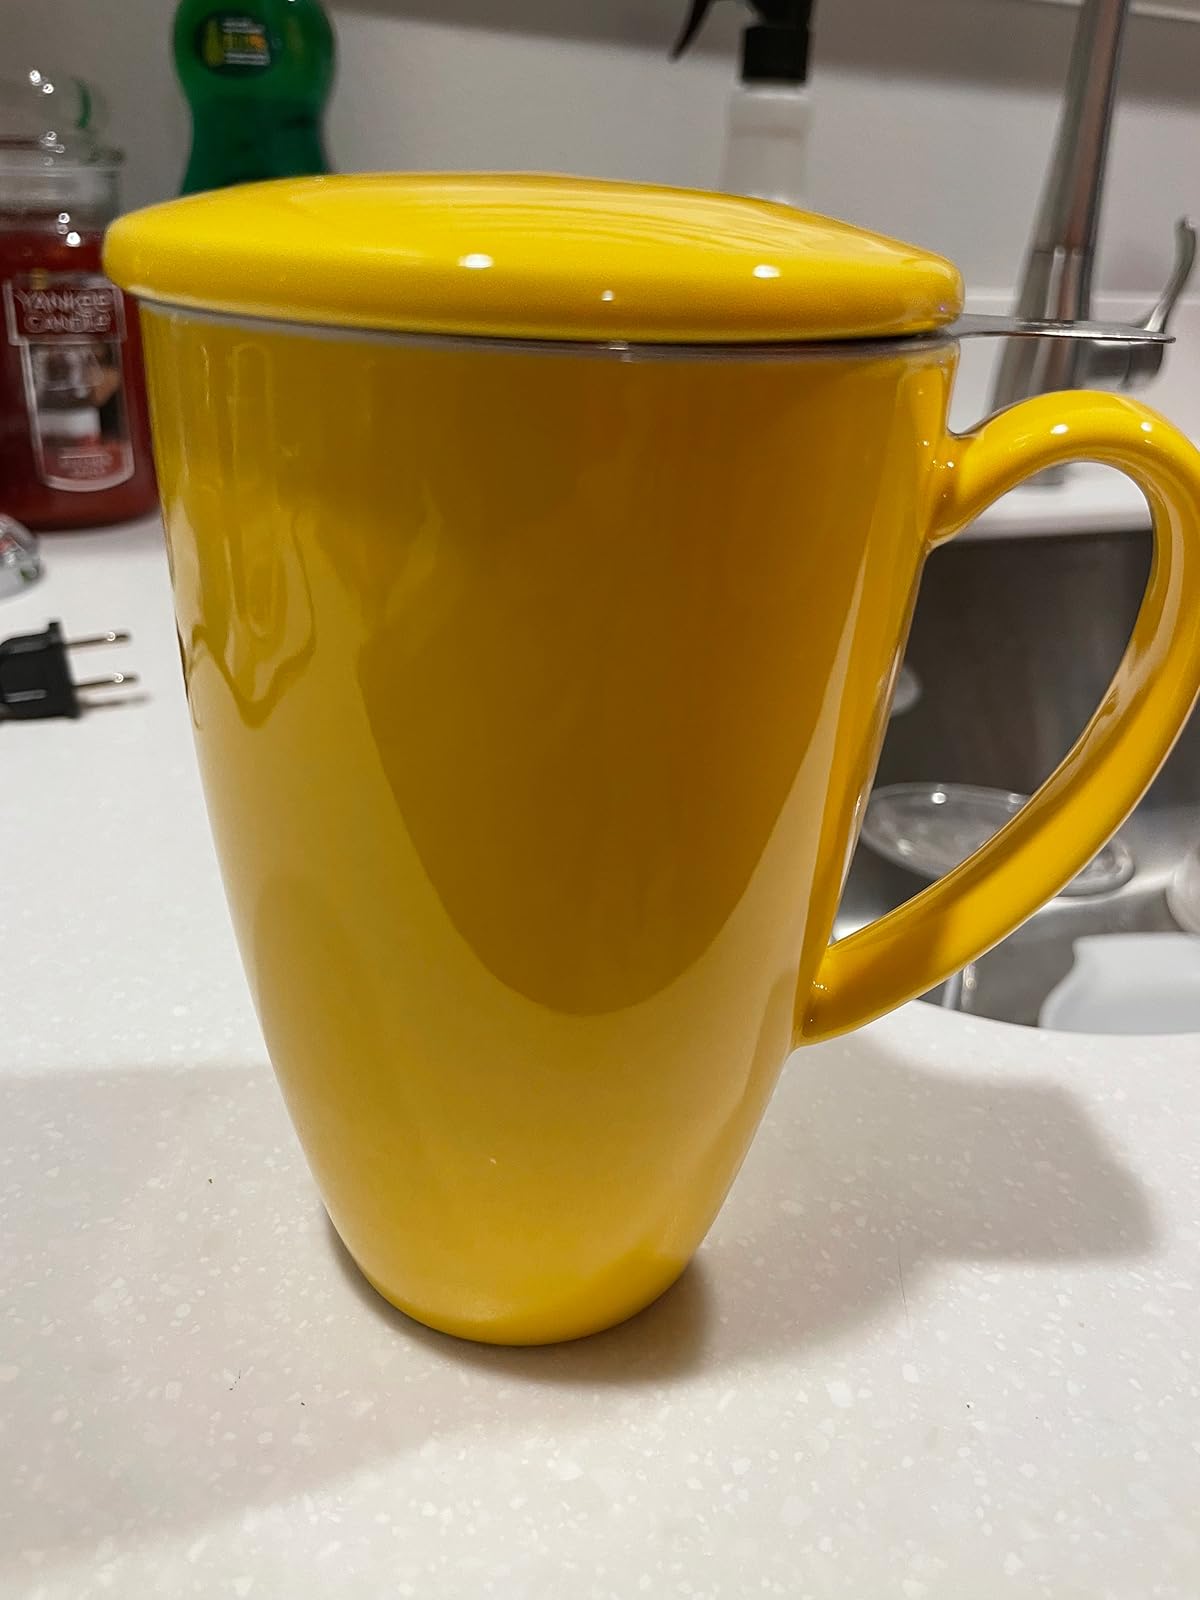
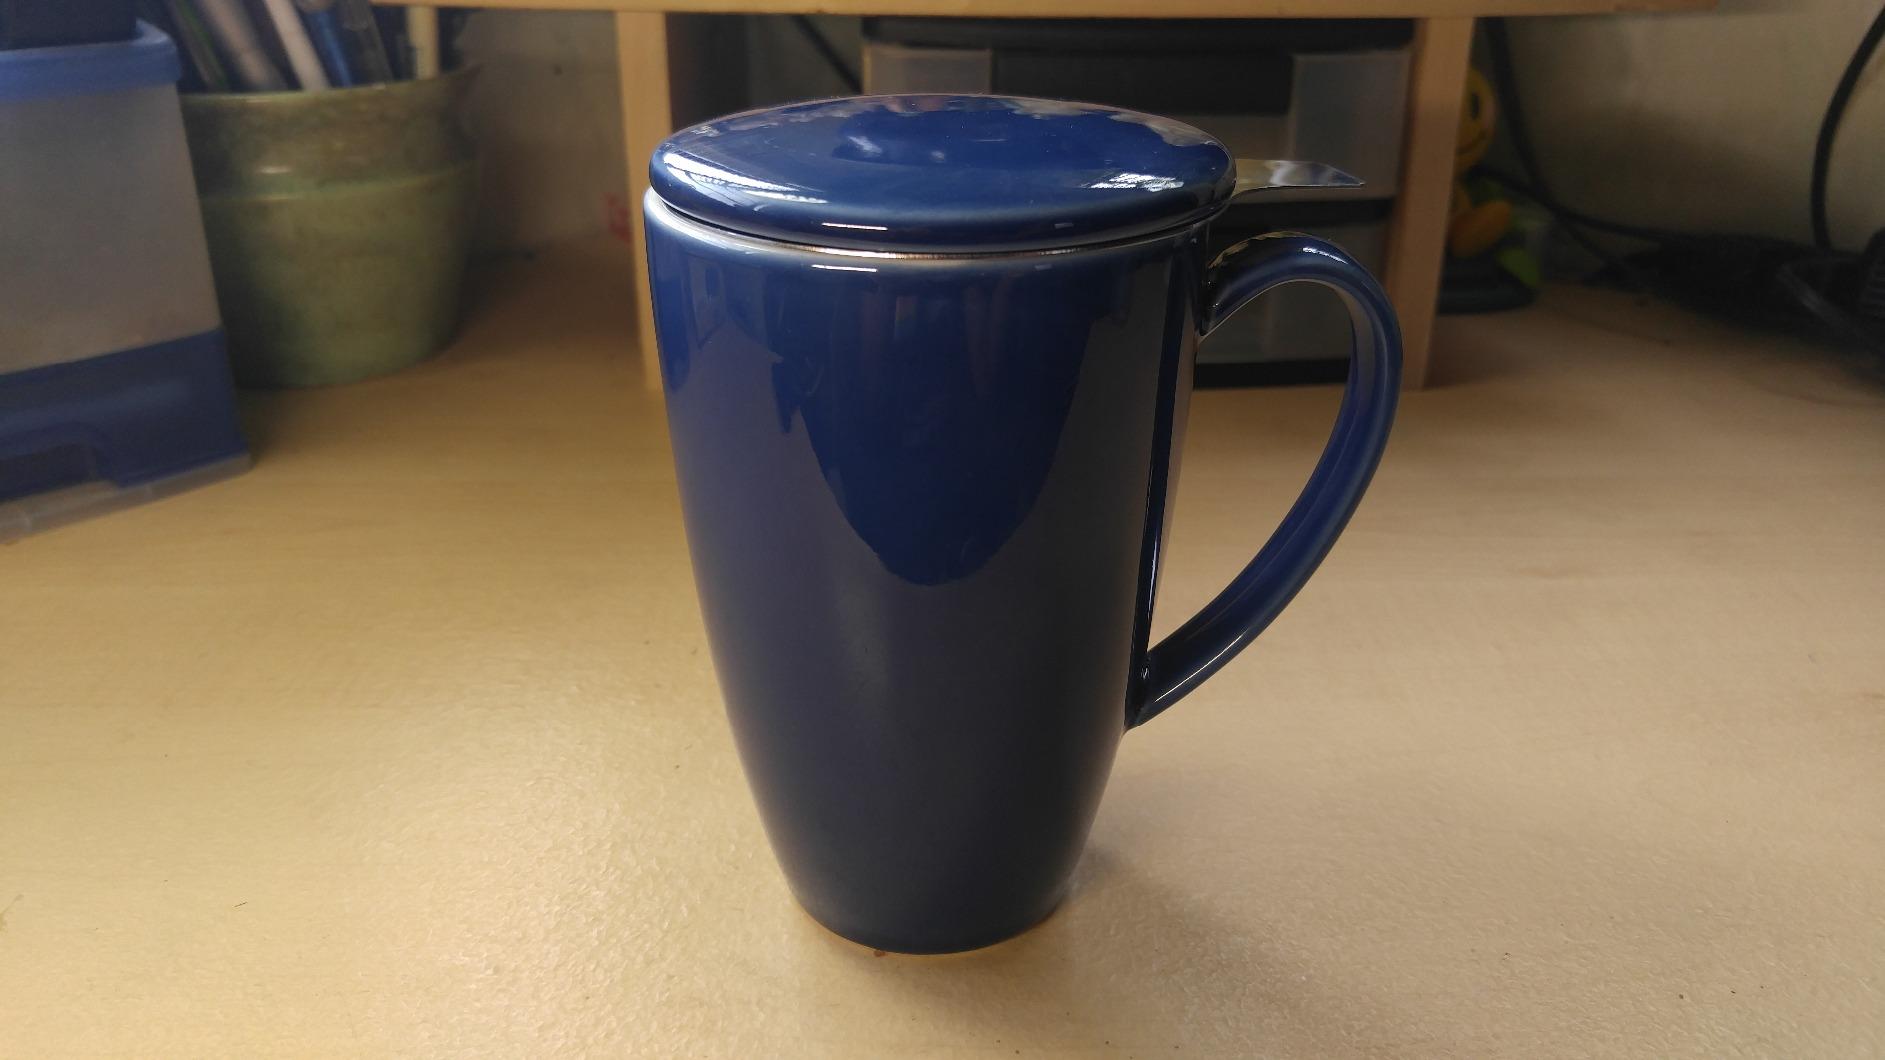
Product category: items_mug
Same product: no